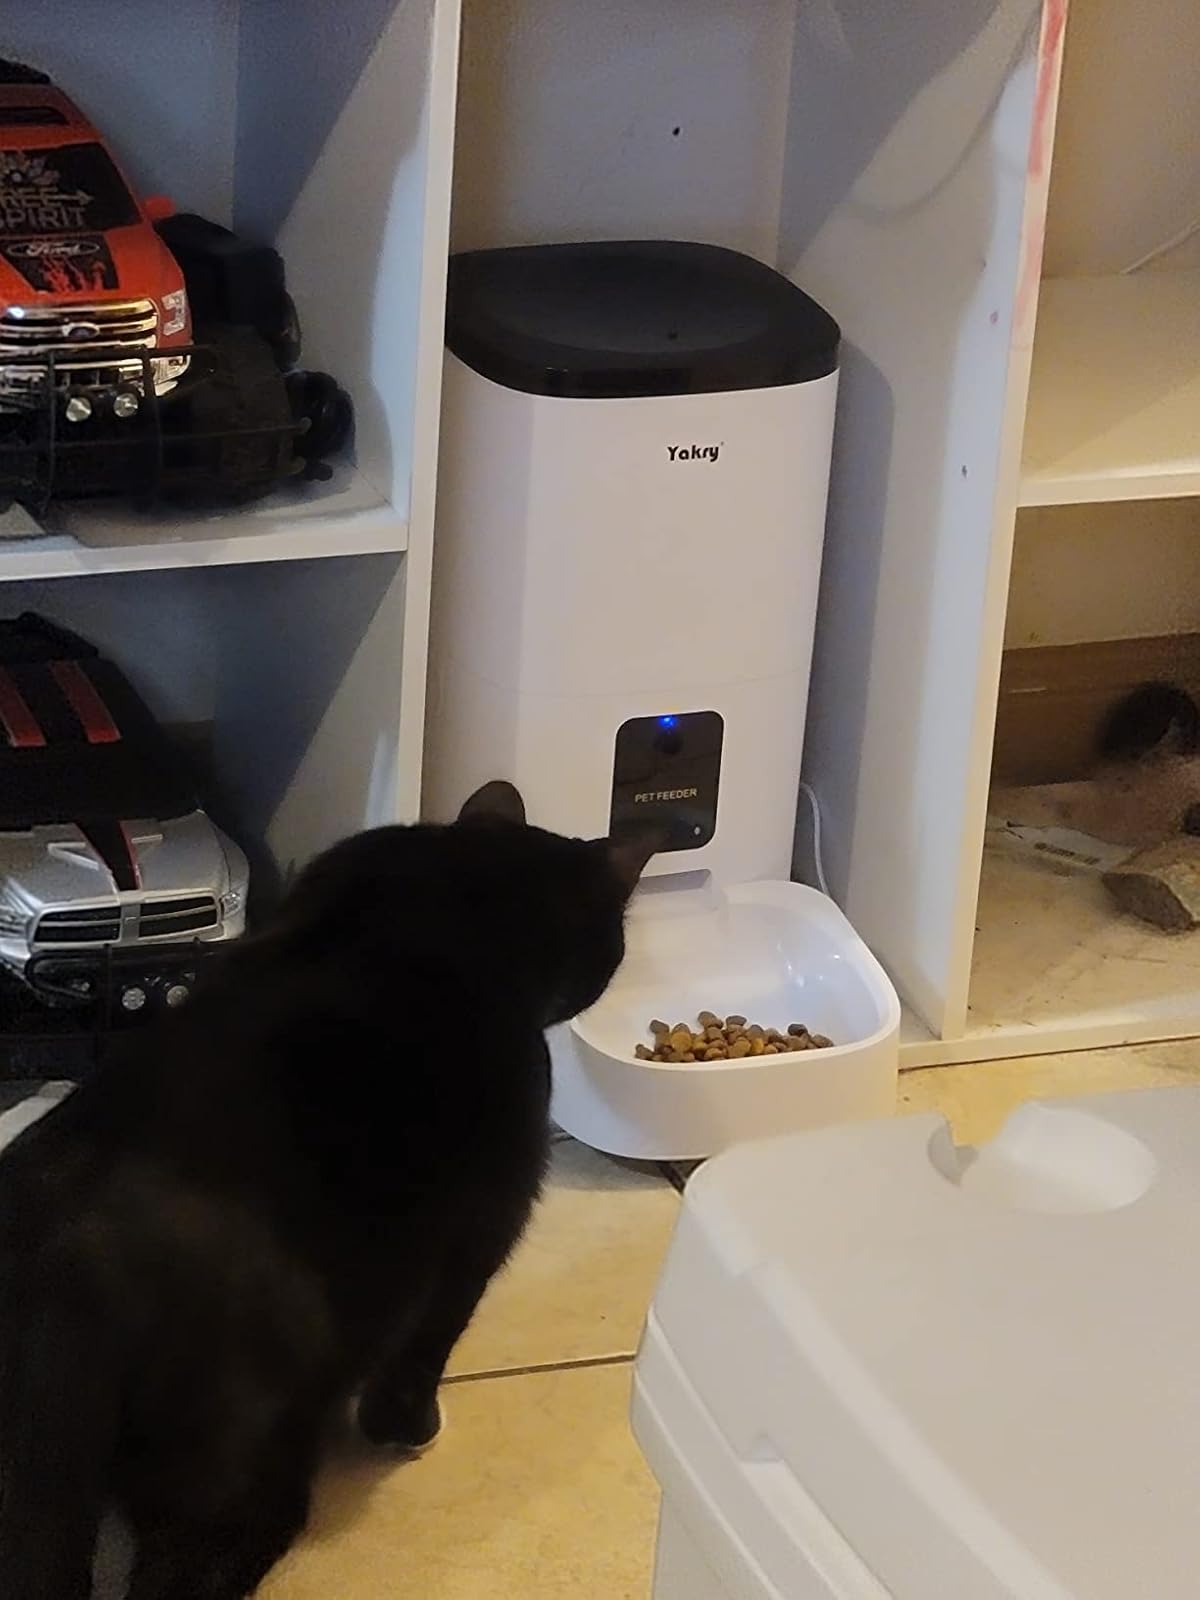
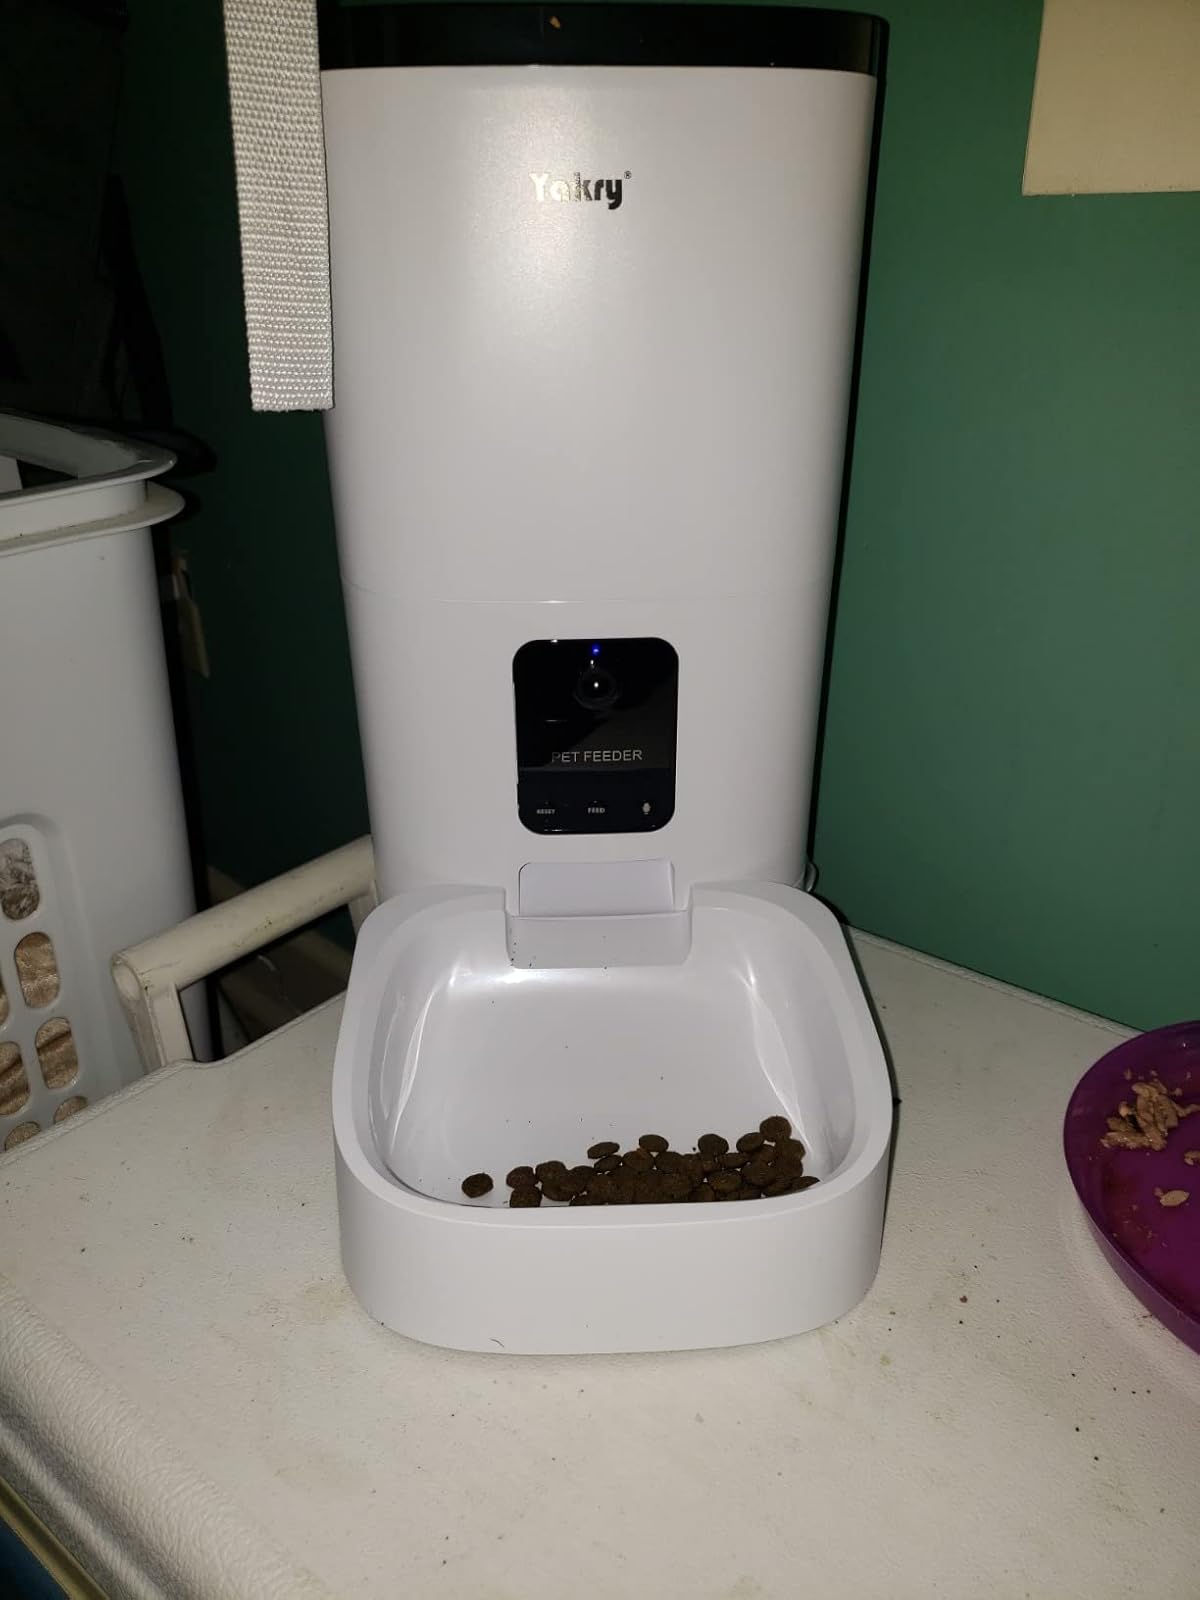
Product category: items_feeder
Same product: yes